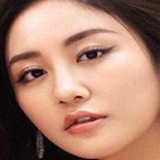
ca sĩ Văn Mai Hương